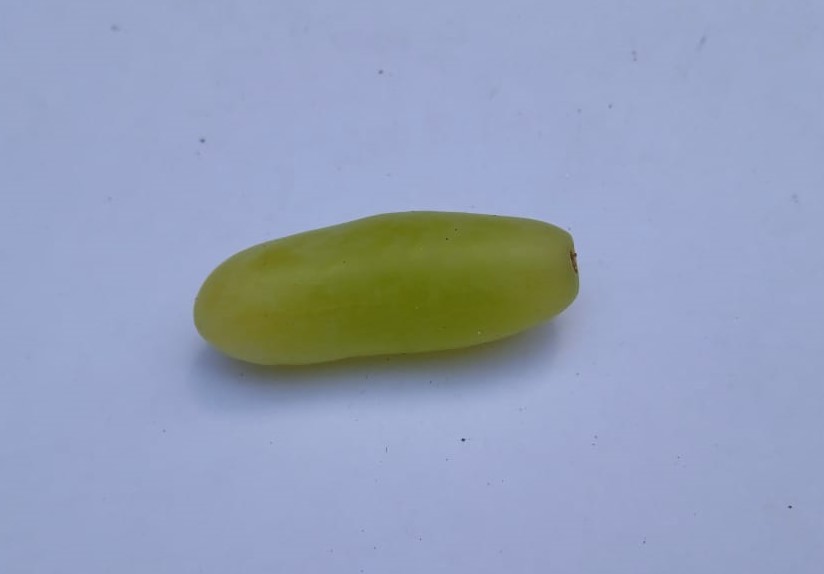
Fruit: grape
Condition: fresh